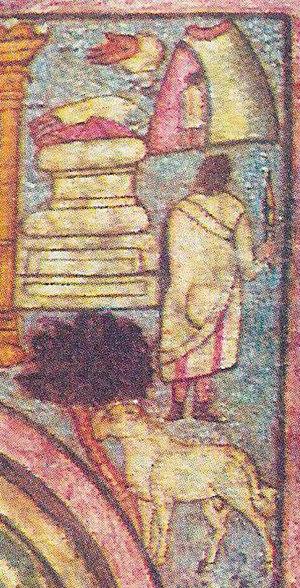
Le sacrifice d'Isaac, synagogue de Doura Europos, fresque à côté du ciborium de l'arche sainte.
La ligature d'Isaac, aussi connu sous le nom de sacrifice d'Isaac ou sacrifice d'Abraham, est un épisode biblique de la Genèse, dans lequel Dieu demande à Abraham de lui offrir son fils Isaac en holocauste sur le Mont Moriah.
Abraham est le principal patriarche des religions juive, chrétienne et musulmane. Il est la figure centrale du Livre de la Genèse. Abraham fait partie des premiers patriarches de la Bible. Initiateur du monothéisme, il est l'aïeul du judaïsme, du christianisme et de l'islam.
La synagogue de Doura Europos est un édifice de culte juif situé dans la ville hellénistique et romaine de Doura Europos dans la province de Syrie. C'est l'un des monuments les plus importants pour l'étude de l'art juif dans l'Antiquité, témoin du judaïsme synagogal.